Vince Tempera

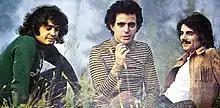

Vince Tempera (born 18 September 1946) is an Italian musician, composer, arranger, record producer and conductor.